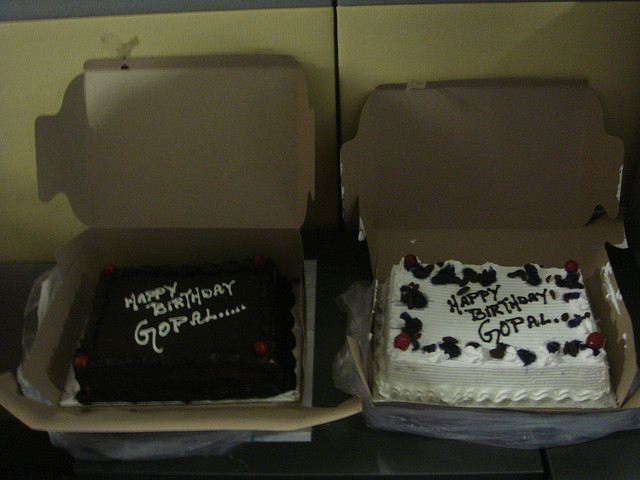
user: Given an image and a question. Answer the question in a short answer. Question: What flavors are these cakes? Short Answer:
assistant: chocolate and vanilla